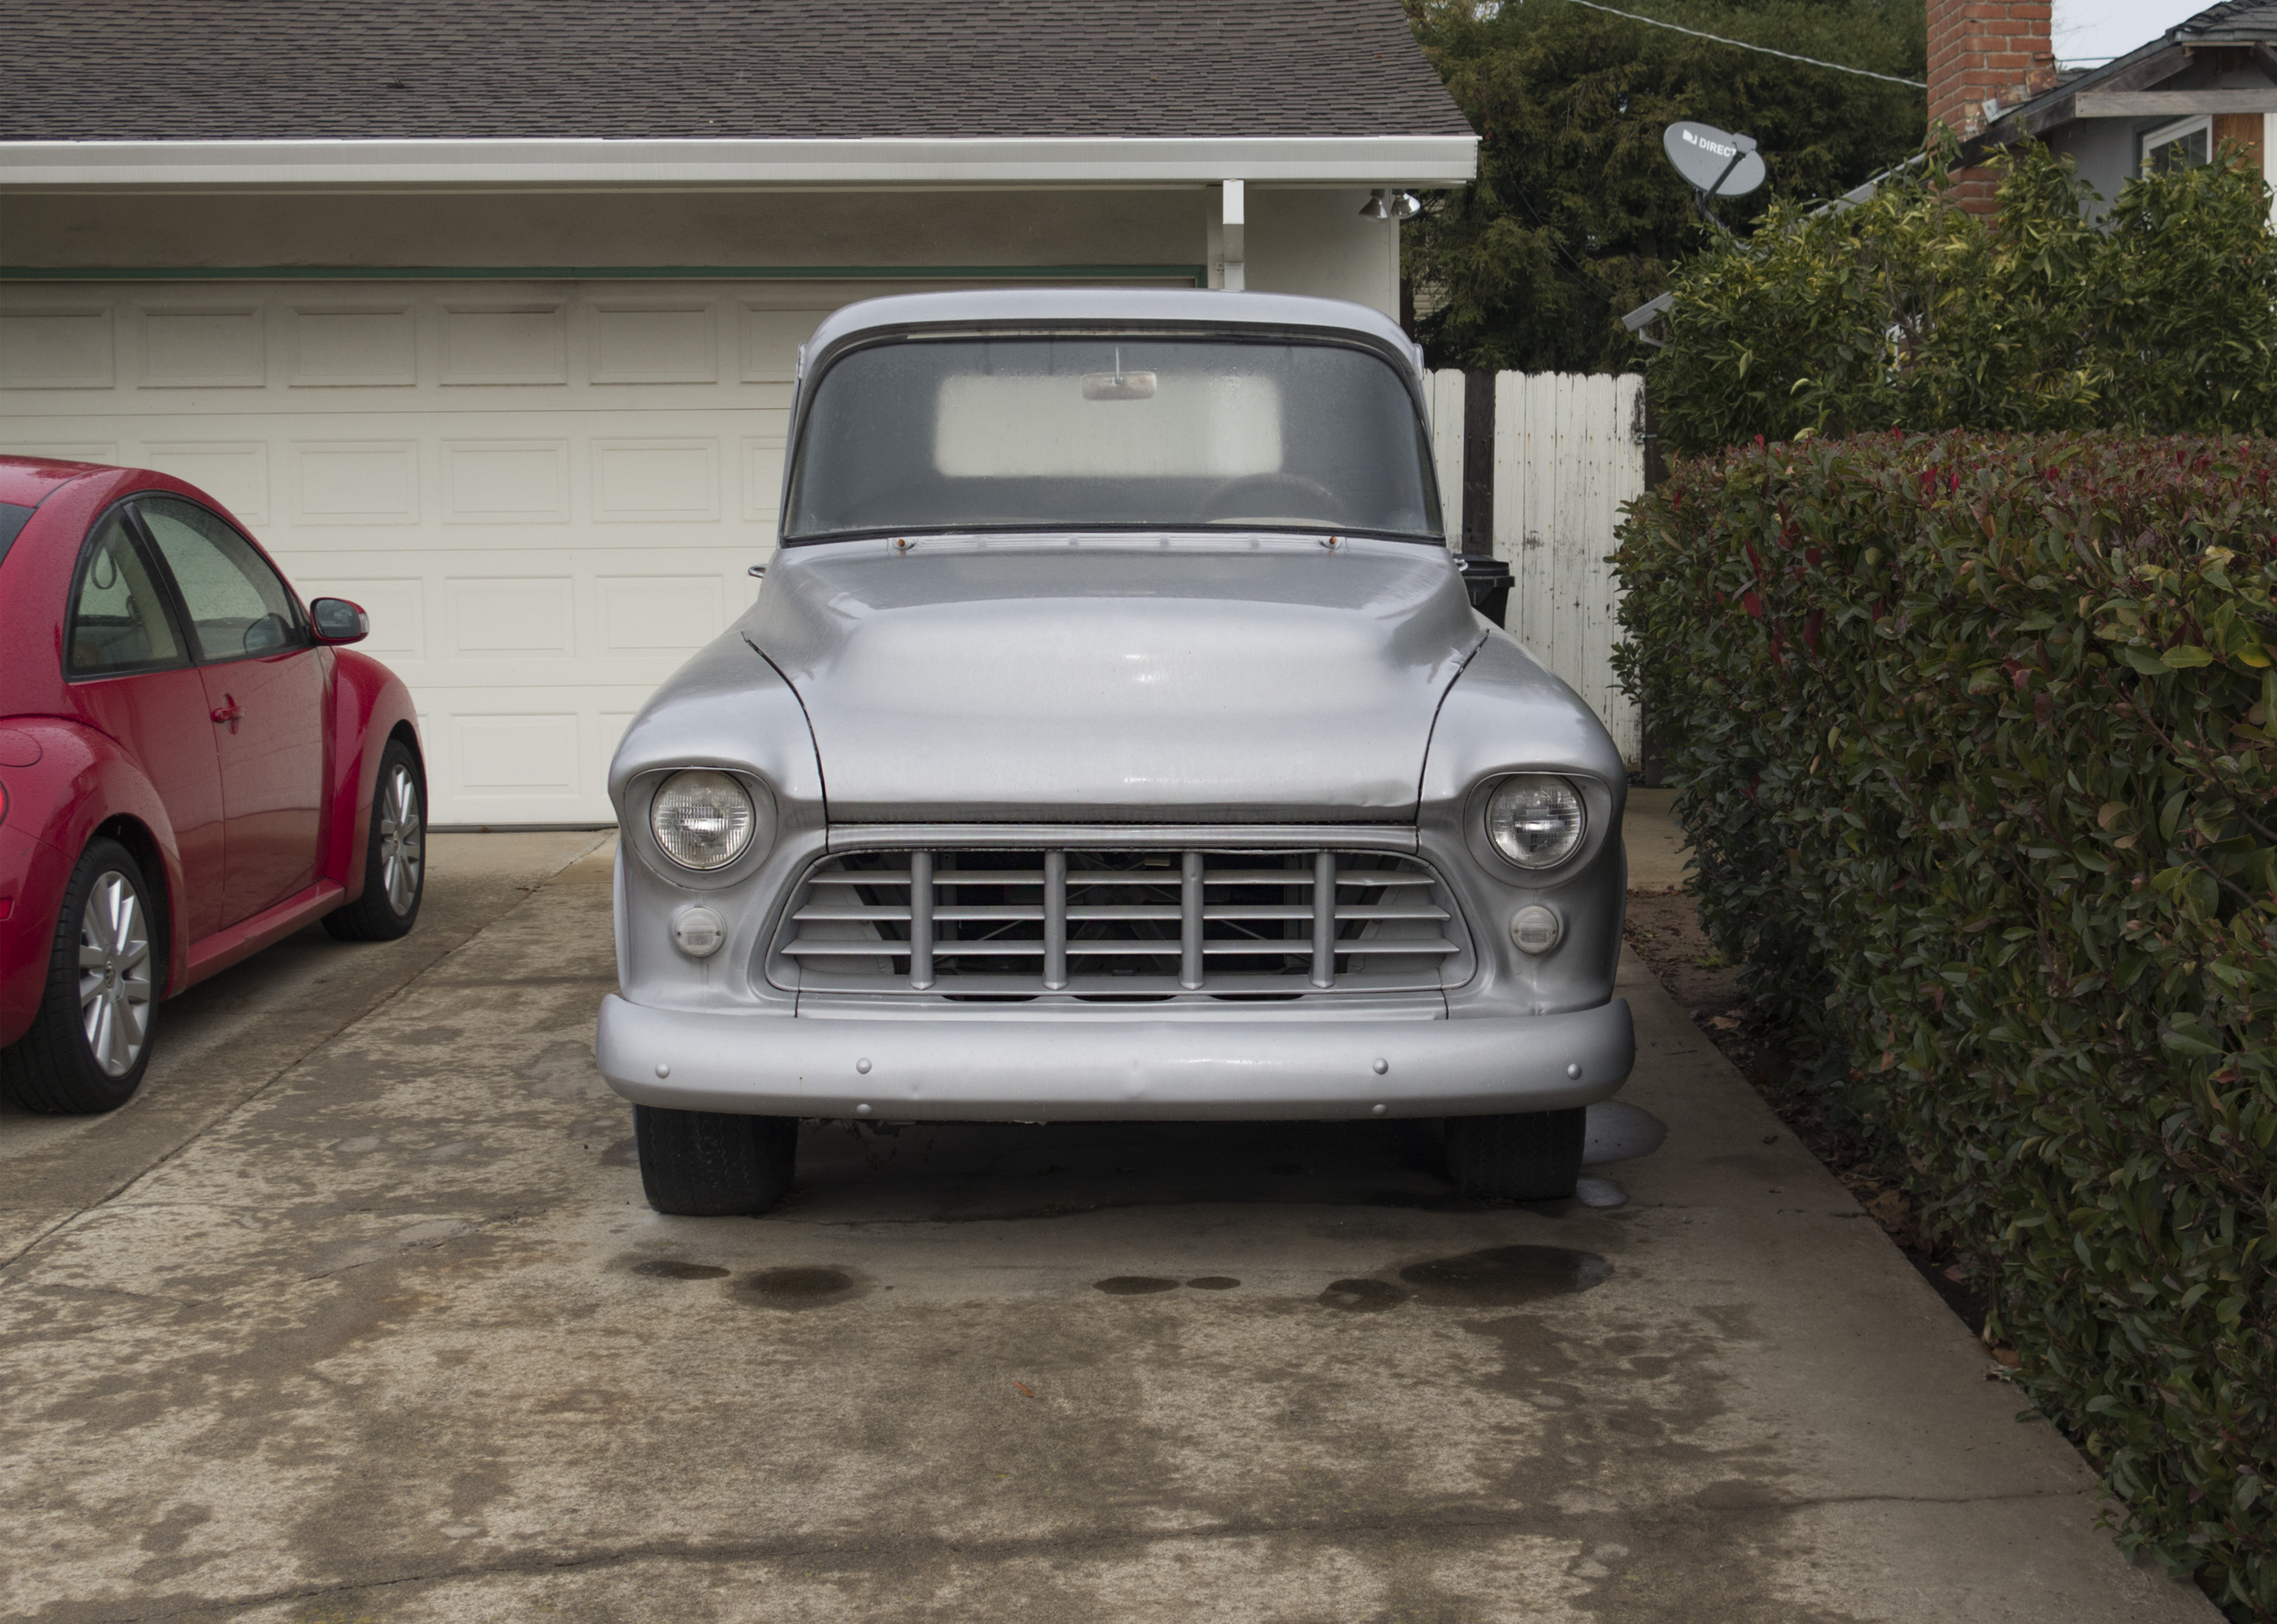
car, rain, truck, vehicle, motor vehicle, vintage car, bumper, sedan, suburbia, driveway, antique car, pickup truck, land vehicle, automobile make, automotive exterior, compact car, luxury vehicle